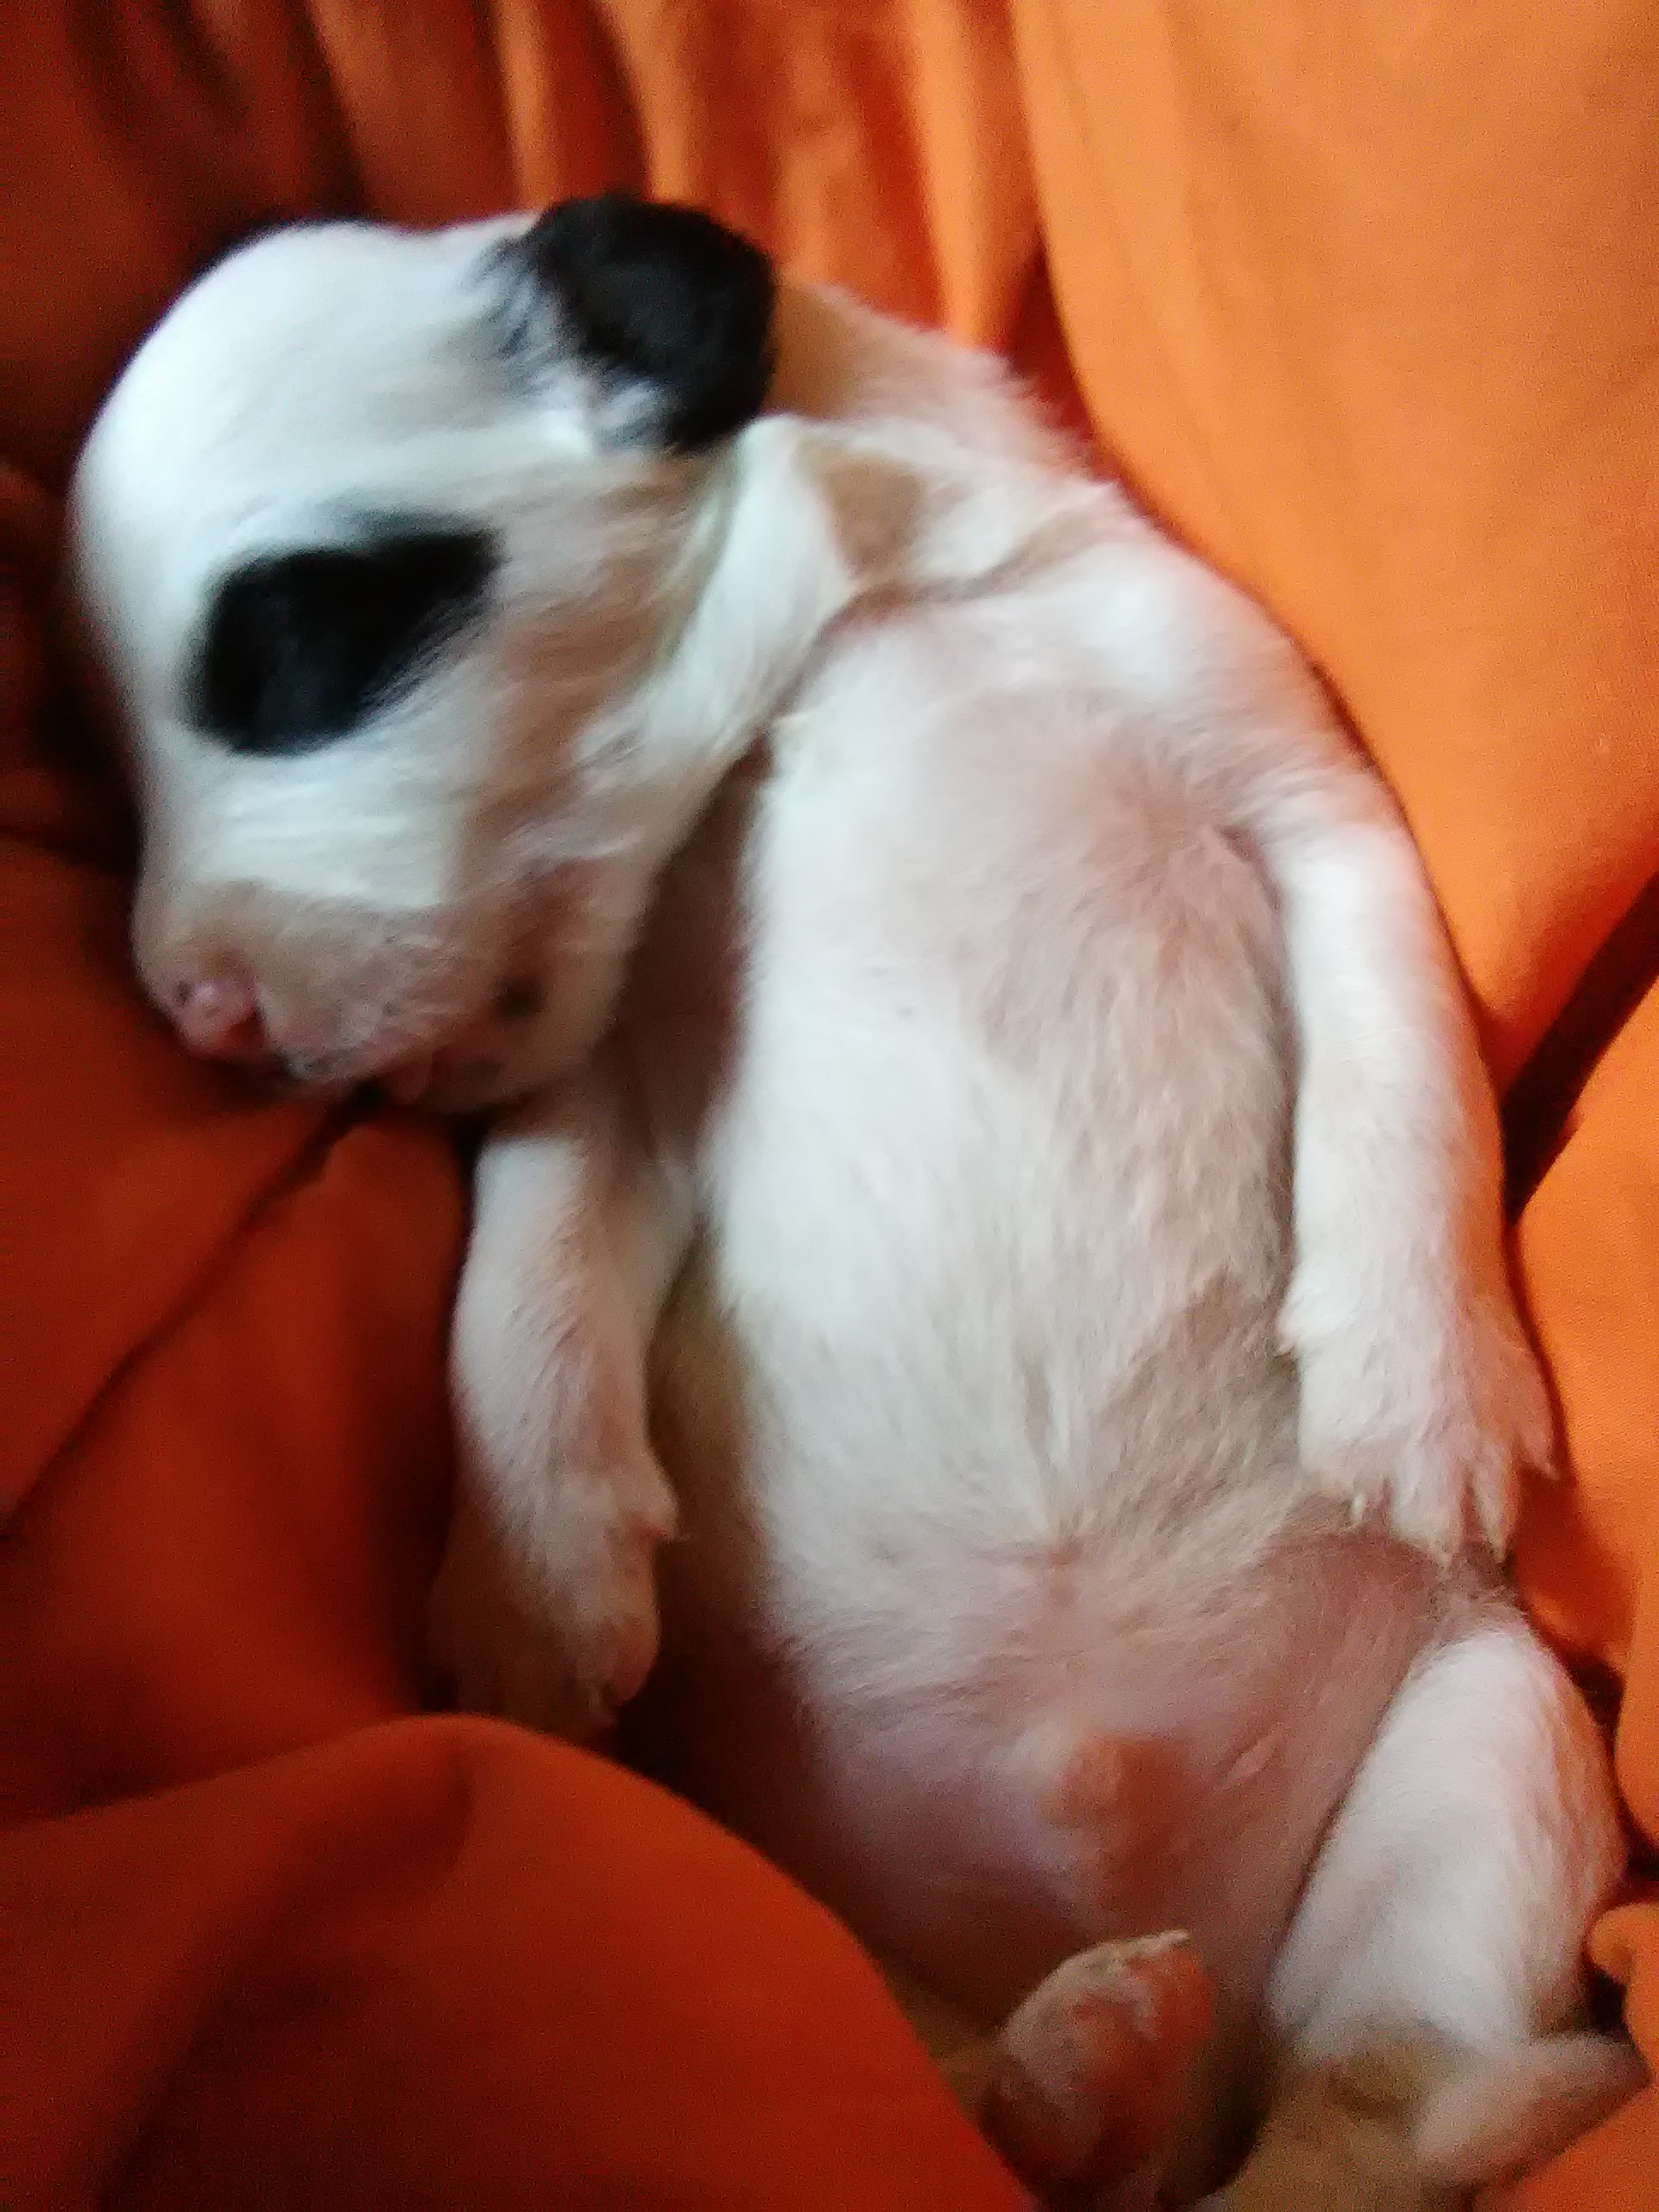
puppy, mammal, vertebrate, canidae, dog breed, dog, snout, carnivore, puppy love, sporting group, companion dog, nap, non sporting group, fawn, ear